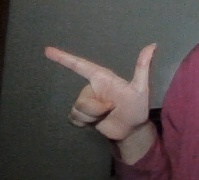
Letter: yaa